Electric skateboard

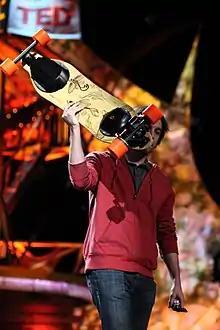

An electric skateboard is a personal transporter based on a skateboard. The speed is usually controlled by a wireless hand-held throttle remote, or rider body weight-shifting between front of the board for forward motion and rear for braking. As for the direction of travel to the right or left, it is adjusted by tilting the board to one side or the other. The classification of electric skateboards (e.g. whether they qualify as a 'vehicle') and legality of their use on roads or pavements varies between countries.